A Friend of the Family (miniseries)

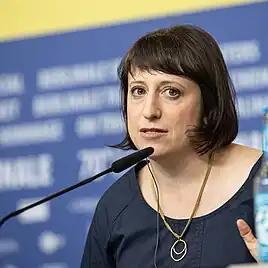
Hittman's direction received praise.

Journalists praised the show's portrayal of the true-crime genre. According to "Slant Magazine", "A Friend of the Family" is able to "sidestep some common true-crime pitfalls" by focusing on the psychological effects rather than sexual abuse, and "IndieWire" writer Steve Greene said the series "has little concern for true-crime expectations". According to "The Hollywood Reporter", "A Friend of the Family" mostly consists of "self-justification" for the Broberg family. Hittman's direction was well-received by critics. Greene said the show puts the viewer directly in Jan's shoes. Chase Hutchinson, from "Collider", agreed, describing the direction as "understated yet no less upsetting". Several reviewers commented on the show's duration. Writing for "The Daily Telegraph", Michael Hogan called the show "unnecessarily bloated". Kristen Baldwin of "Entertainment Weekly" said the show has difficulty sustaining its nine-hour duration due to a lack of insight and analysis. "The A.V. Club" Saloni Gajjar stated nine episodes were warranted and called the show "compelling".